Puckpool Battery

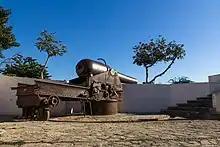
A coastal RML 10.4-inch gun of the same type in Tangier

In 1888, a proposal for two 10.4-inch 28-ton RML guns on an Armstrong protected barbette was put forward, and these had been fitted by 1892. They were the only guns of this type to be fitted in Great Britain. In 1901, the armament of the battery was modernised with positions for two 9.2-inch Breech Loading (BL) guns and two 6-inch Breech Loading (BL) guns.